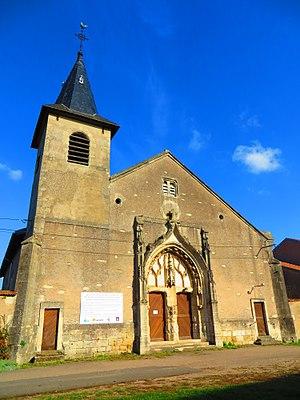
Salonnes l'église Saint-Privat
Salonnes est une commune française située dans le département de la Moselle, en région Grand Est.